East River Road Historic District

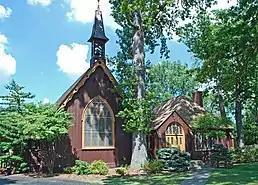
Facade of church showing Tiffany window

St. James Episcopal Church was constructed primarily with funds willed for the purpose by Lisette Denison Forth, a former slave. Forth had worked for some time in the household of Detroit mayor John Biddle and become friends with Biddle's wife Eliza. The two women, sharing an Episcopalian faith, made a vow to eventually build a chapel. When Lisette Forth died, she left the bulk of her estate, some $3000, to build a church. Eliza Biddle's son William, knowing his mother's wishes, supplemented Lisette's contribution with some of his own and some of his mother's money. William's brother James donated the land for the chapel, and the two hired architect Gordon W. Lloyd to design the structure.